Bomb Disposal Officer: Baby Bomb

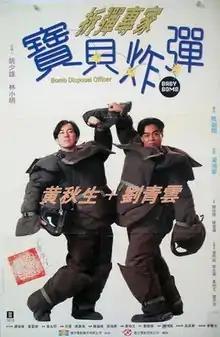
Film poster

Bomb Disposal Officer: Baby Bomb is a 1994 Hong Kong buddy cop comedy thriller film directed by Jamie Luk and starring Anthony Wong and Lau Ching-wan as bomb disposal officers of the Royal Hong Kong Police Force and roommates who accidentally impregnate a young woman (Esther Kwan) and not knowing who the father is, all while a psychopathic bomber is on the loose setting off bombs around the city.